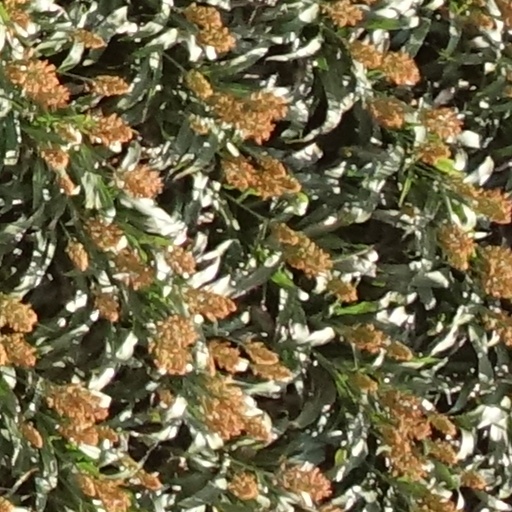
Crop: sorghum